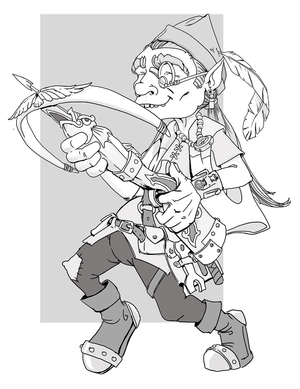
Cette liste des monstres de jeu de rôle recense les créatures imaginaires présentes dans une majorité de jeux de rôle quelle que soit leur forme, pour peu qu'ils ne soient pas originaires de la littérature, du cinéma, de la télévision ou des jeux vidéo, ces créatures étant elles détaillés dans les listes suivantes :
Le gnome est une petite créature humanoïde légendaire du folklore européen. Il est souvent confondu avec les lutins et les gobelins, qui comme lui font partie du « petit peuple ». Paracelse, au XVIᵉ siècle, l'inclut à sa liste d’élémentaires, en tant qu’élémentaire de la terre.